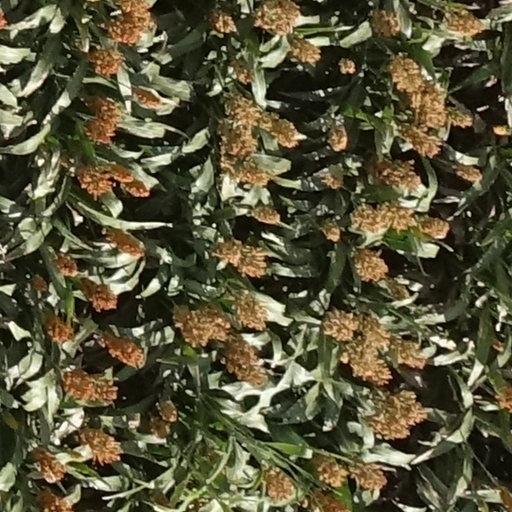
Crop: sorghum